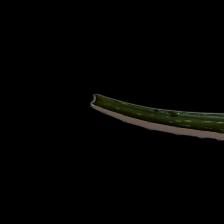
Plant: Aloe Vera